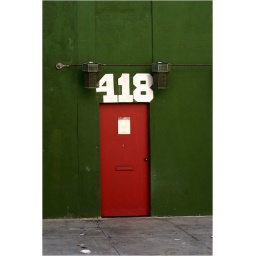
red door in downtown somewhere